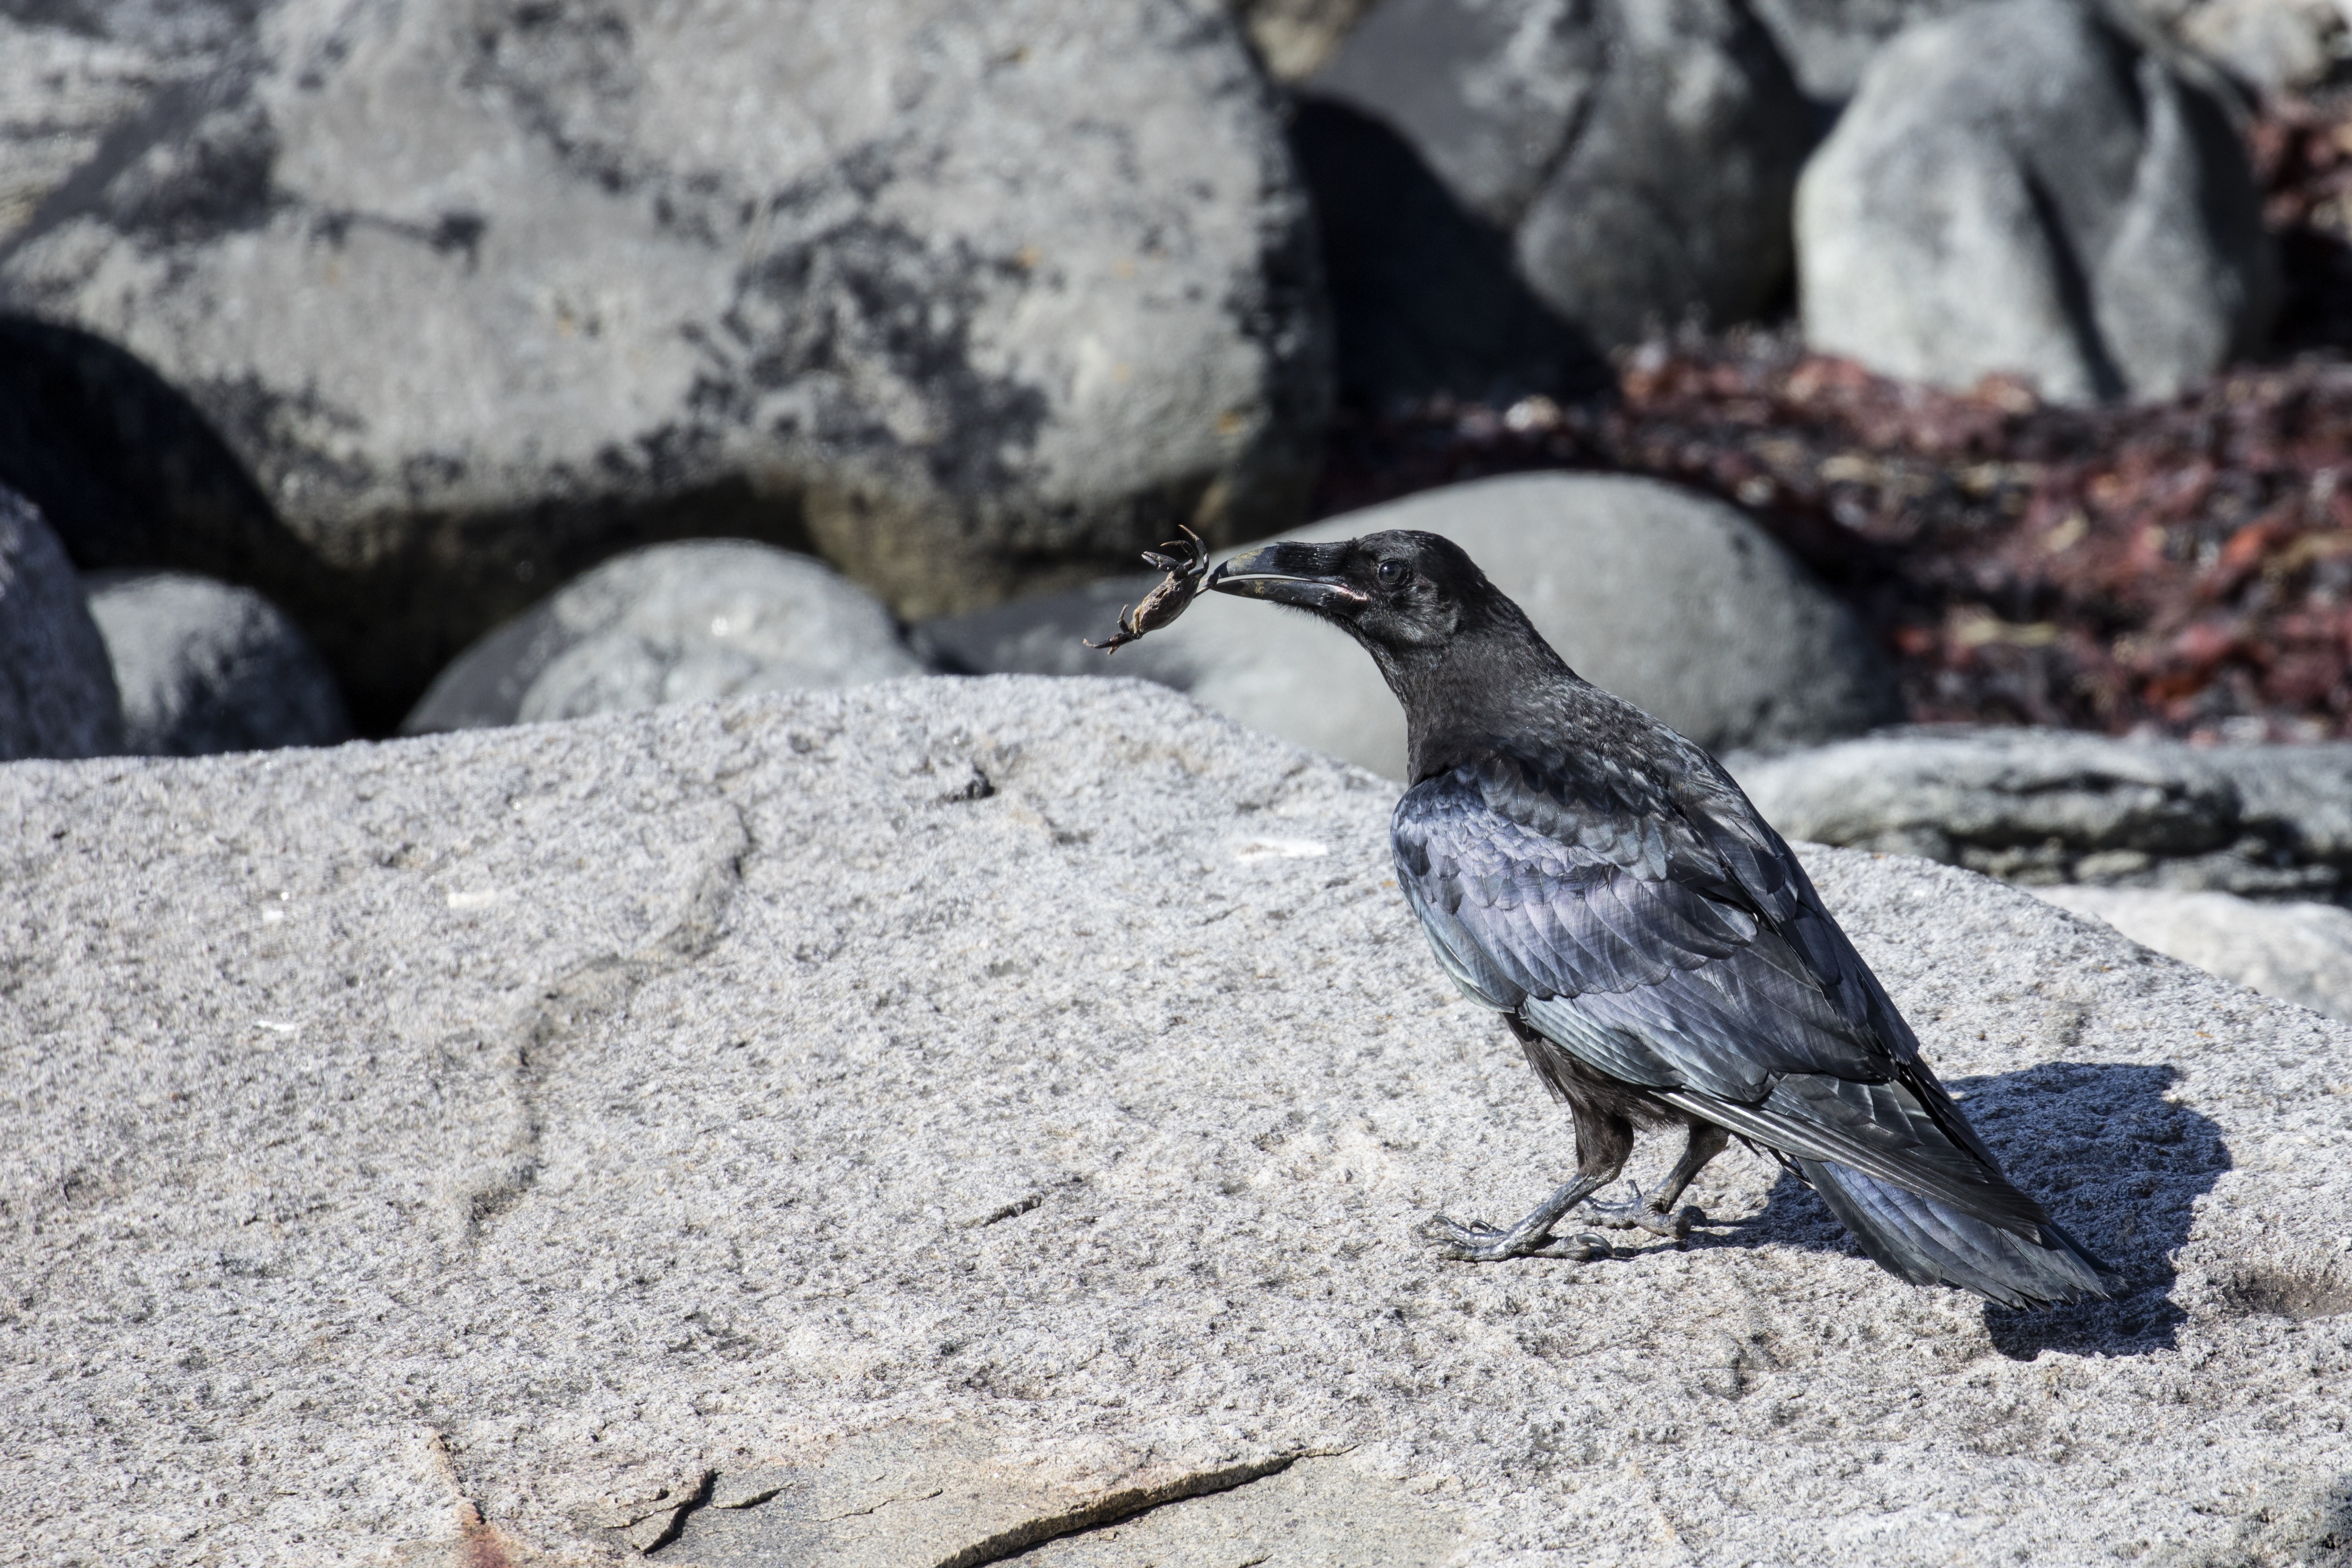
nature, bird, wildlife, beak, fauna, crab, birds, vertebrate, raven, birdwatching, perching bird, emberizidae, cinclidae